Stefan Jovanović (politician)

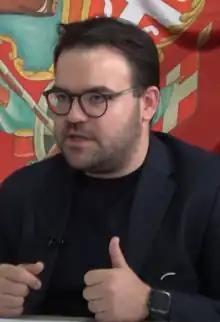
Jovanović in October 2021

Stefan Jovanović (born 1989) is a Serbian politician who served as a member of the National Assembly from 1 August 2022 to 6 February 2024. He is a spokesperson and secretary general of the People's Party.